Thursday October Christian II

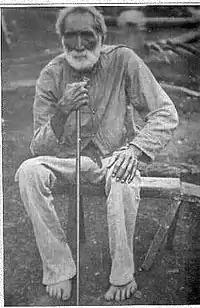
Thursday October Christian II taken around his 70th birthday, around 1890

Thursday October Christian II was a Pitcairn Islands political leader. He was the grandson of Fletcher Christian and son of Thursday October Christian, and mother, Teraura. He was also known as "Doctor", "Duddie" or "Doodie". He spent several years on Norfolk Island but returned to Pitcairn in 1864. Christian was three quarters Polynesian.